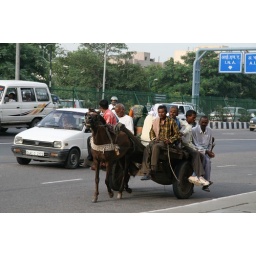
A typical sight: a work horse pulling 14 people on a super busy road near our apartment